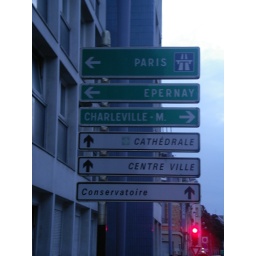
street sign in Reims, France